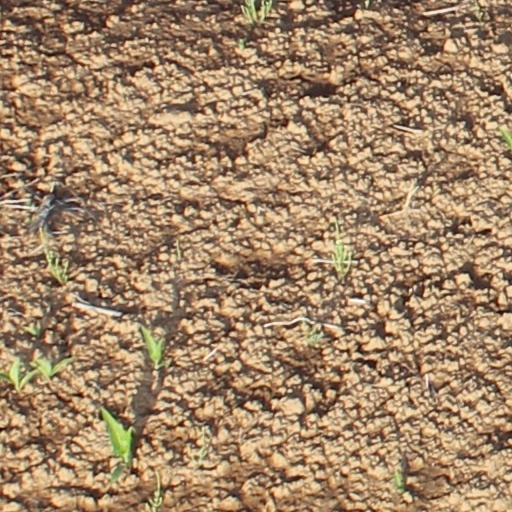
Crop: wheat